Rose garden

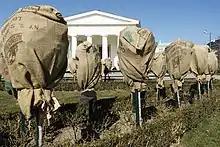
Roses with protection against freezing – Volksgarten, Vienna

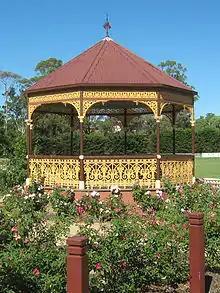
1905 Dickie bandstand in Nieuwesteeg Heritage Rose Garden, Bacchus Marsch, Victoria

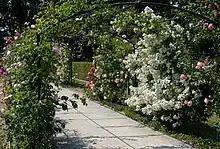
International rose garden of Kortrijk, Belgium

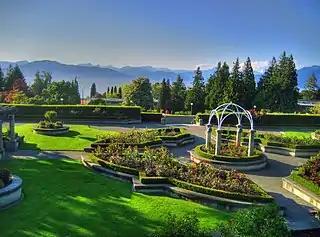
University of British Columbia Rose Garden

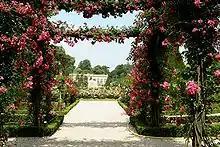
Parc de Bagatelle in Paris

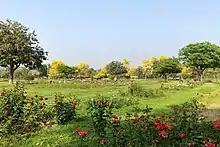
Zakir Hussain Rose Garden in Chandigarh, India

There are various rose gardens in India. These gardens have thousands of varieties & sub-varieties of roses and are open to the public.